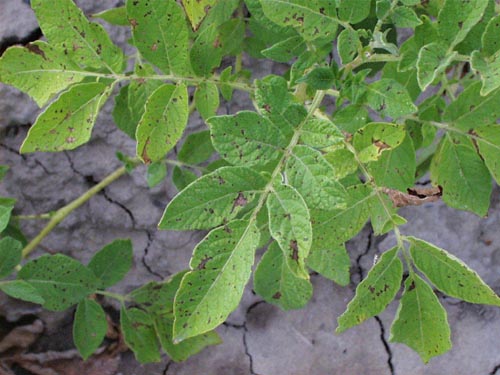
Labels: Potato leaf early blight, Potato leaf early blight, Potato leaf early blight, Potato leaf early blight, Potato leaf early blight, Potato leaf early blight, Potato leaf early blight, Potato leaf early blight, Potato leaf early blight